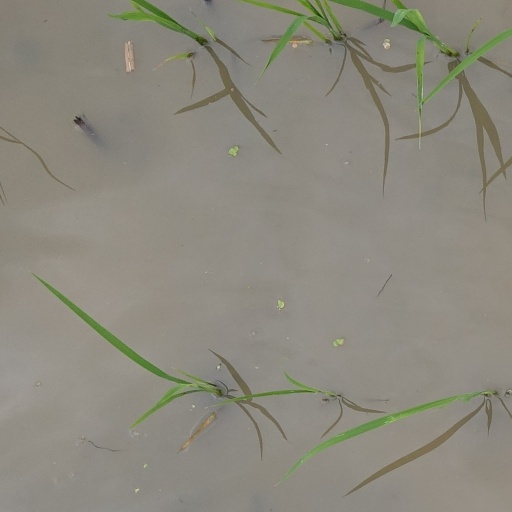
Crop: rice